Jan Baptist de Crépu

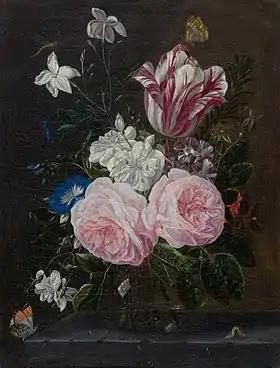
"Bouquet of Flowers in a Glass Vase With Butterflies and a Small Caterpillar On a Stone Plinth"

Jan Baptist de Crépu or Jean Baptiste de Crépu (before 1640 – before 17 June 1689) was a Walloon officer in the Spanish service and a flower painter who after retiring from military service operated a workshop in Antwerp. He trained the flower painters Simon Hardimé and Jan Baptist Bosschaert.